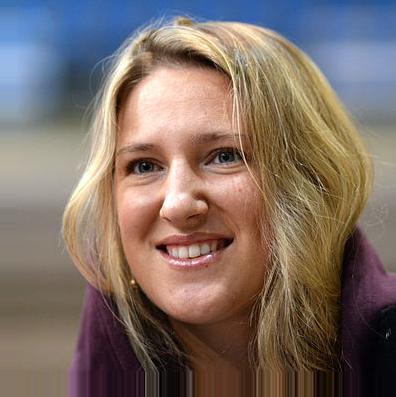
Age: 25